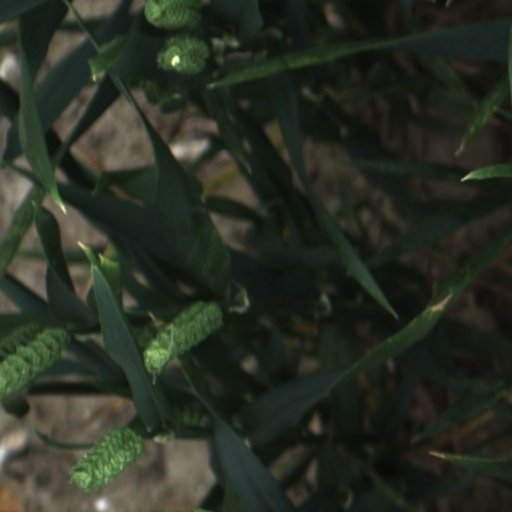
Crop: wheat